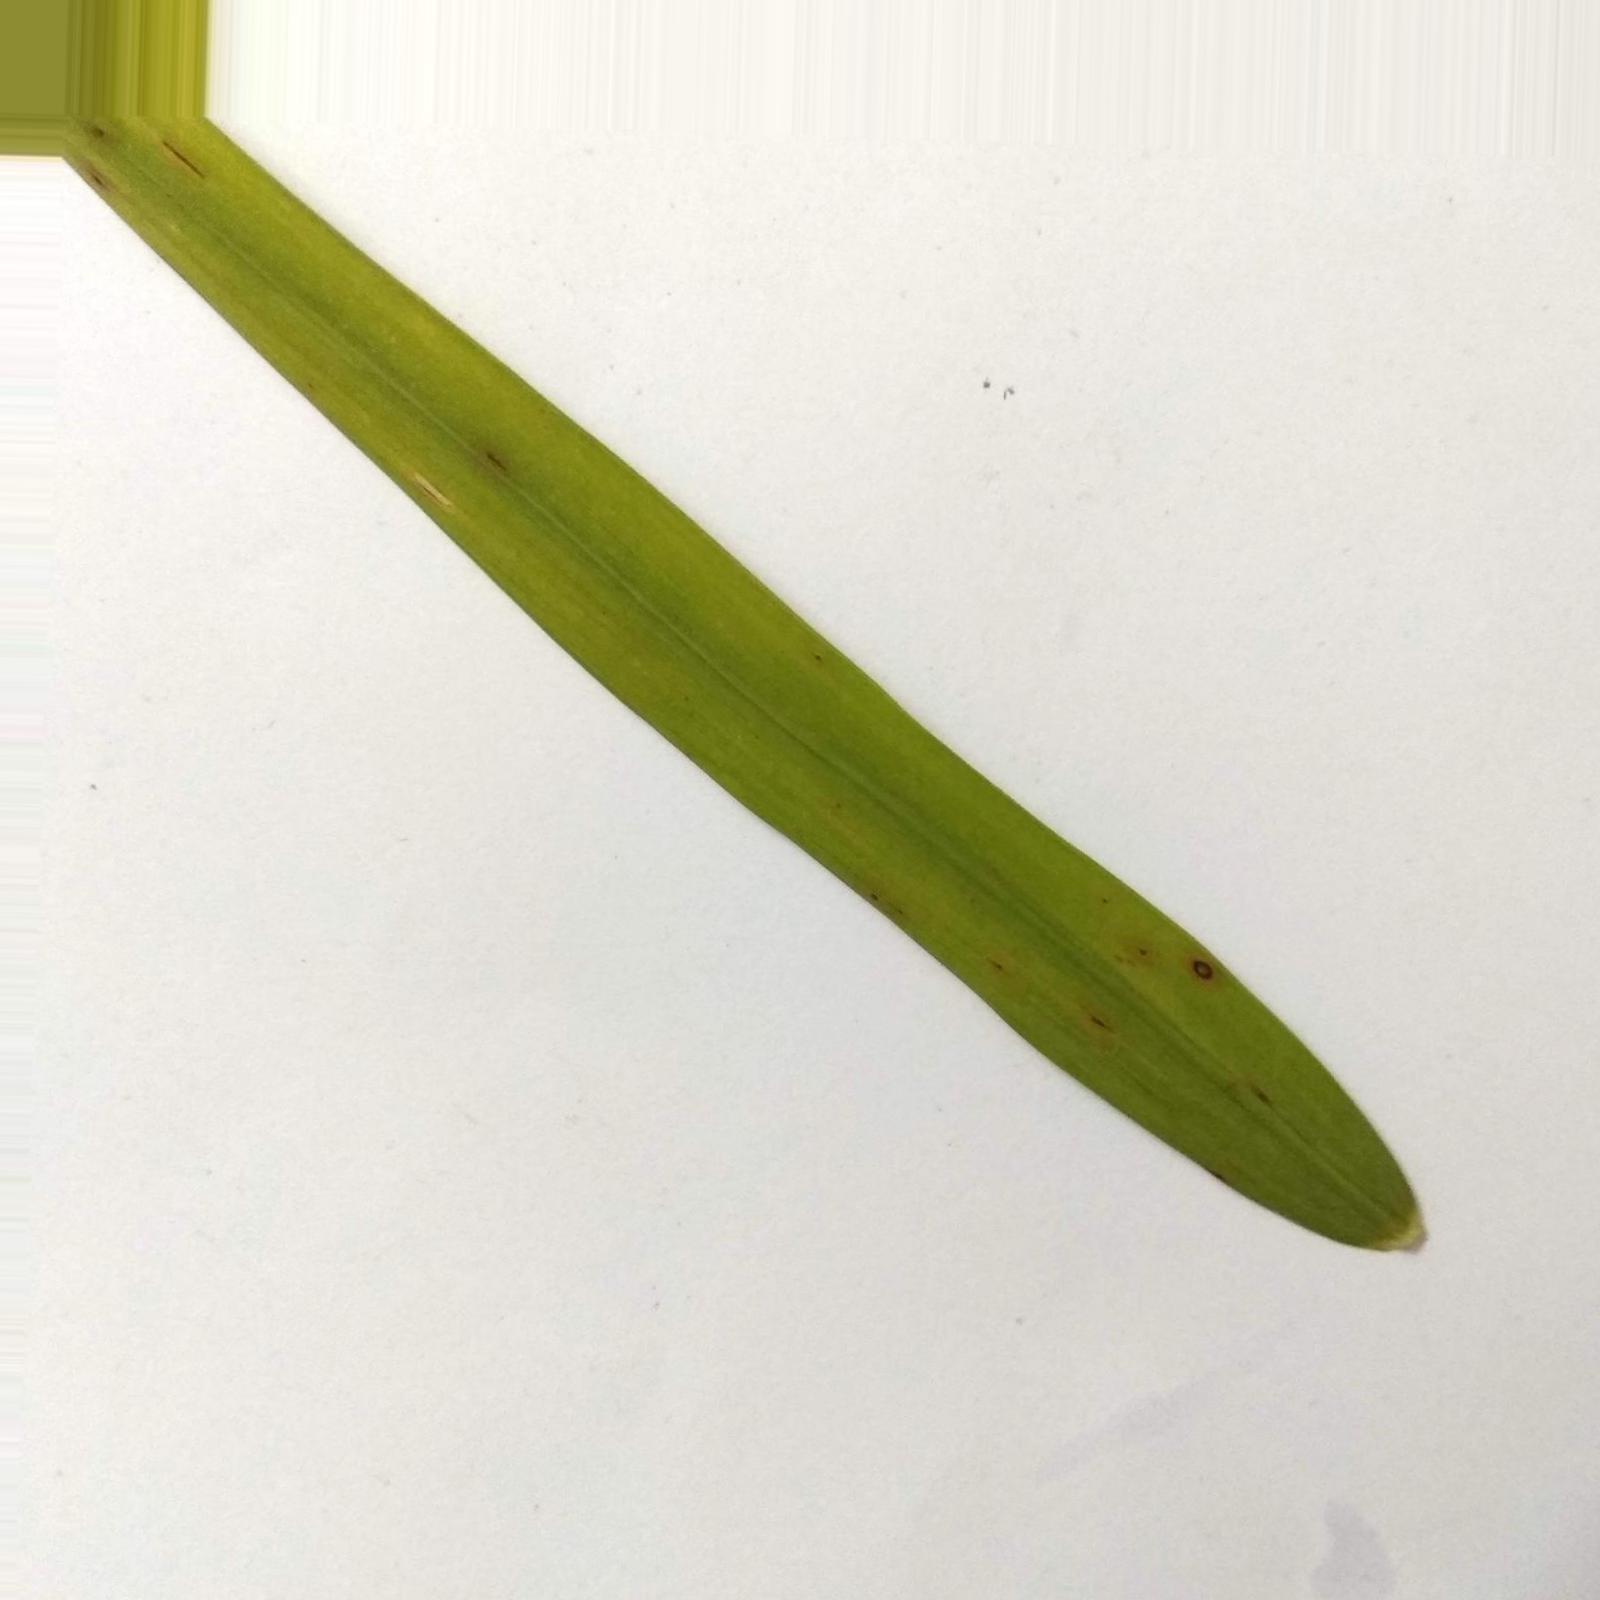
Nhãn: Bệnh Đốm Nâu ( Brown spot )